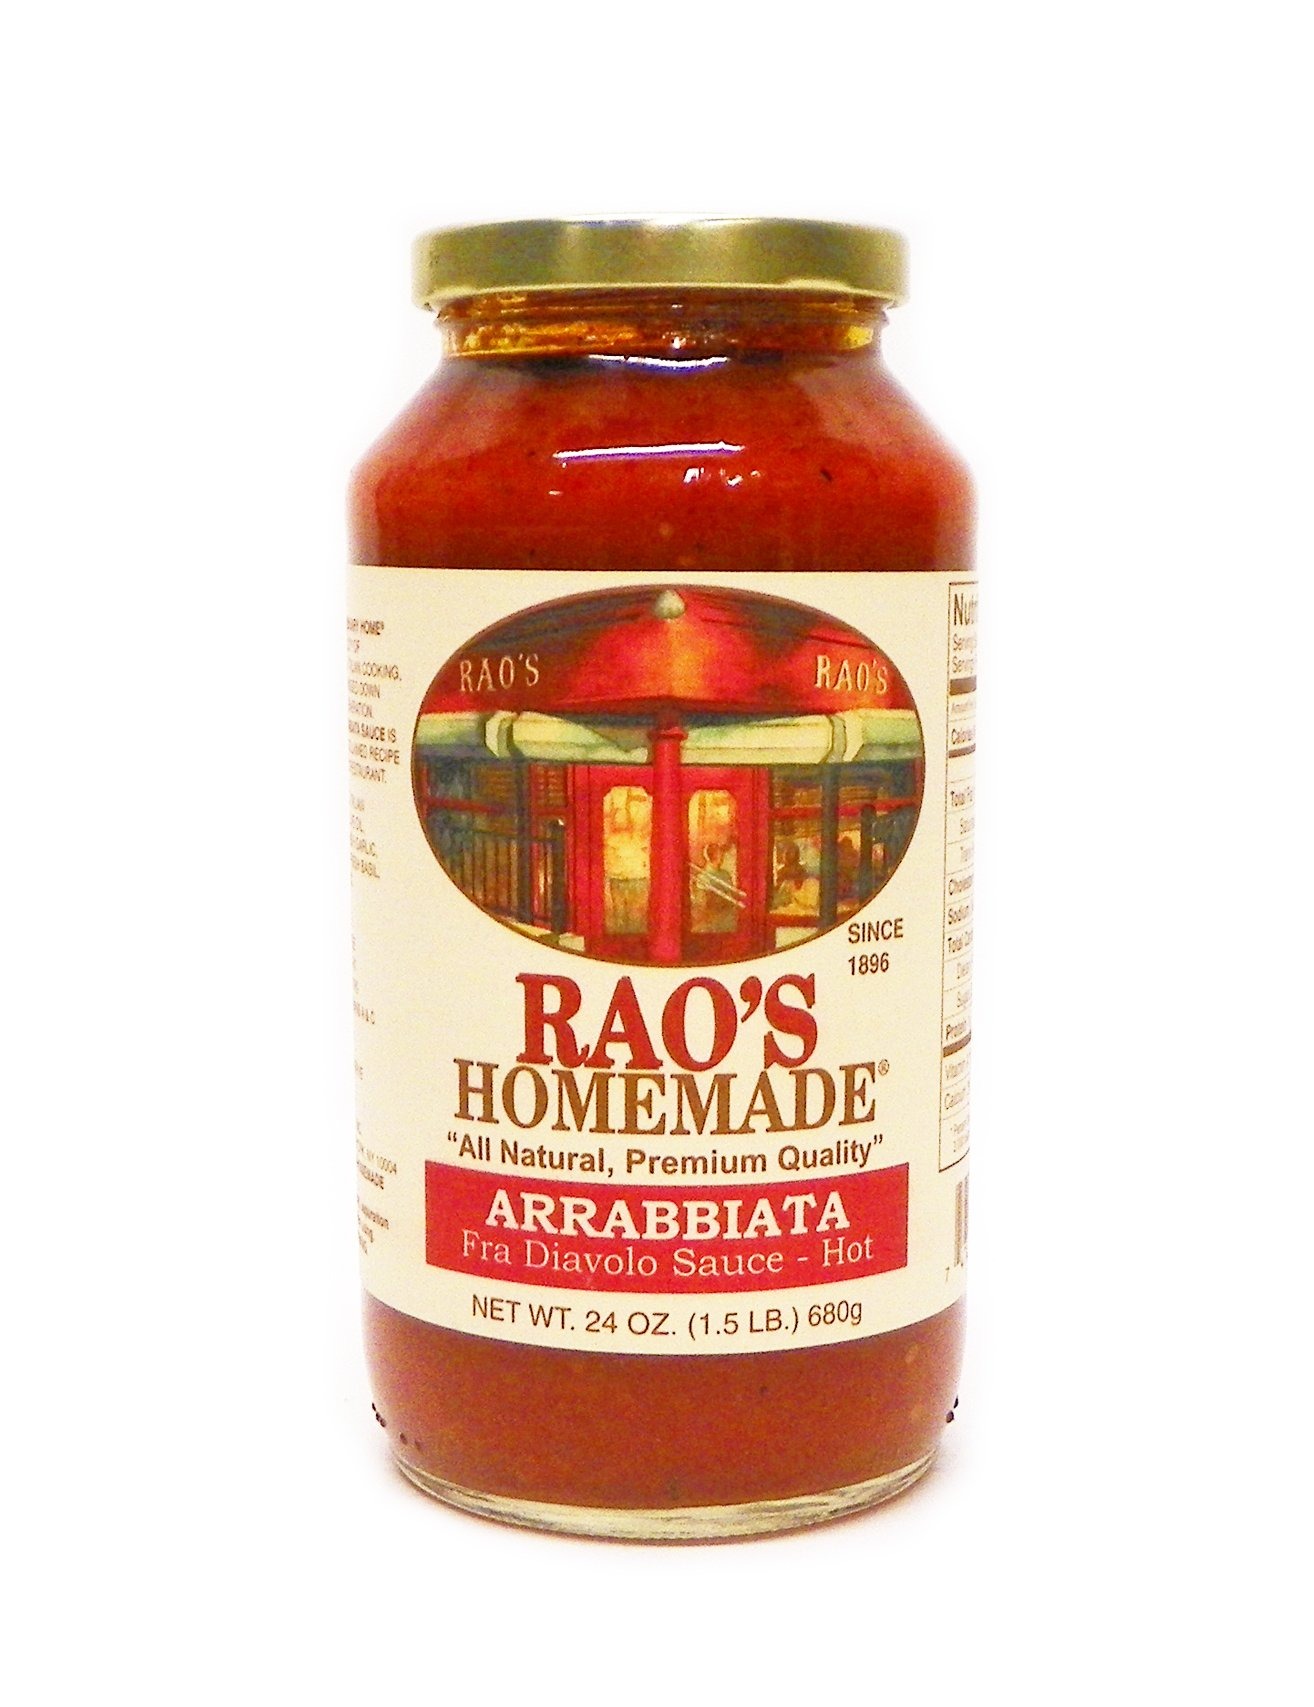
Item Name: Rao's Homemade Arabriata Sauce, 24-Ounce (Pack of 4)
Bullet Point 1: The package length of the product is 6 inches
Bullet Point 2: The package width of the product is 5 inches
Bullet Point 3: The package height of the product is 4 inches
Bullet Point 4: Country of origin is United States
Product Description: Rao's Arrabbiata Sauce is another typical Southern Italian sauce originating from the Campania region. Arrabbiata or Fra DiavoloÂ sauce refers to the flavor profile of this sauce made with the perfect amount of crushed red pepper to add a subtle yet spicy flavor to your favorite recipes.
Value: 96.0
Unit: Ounce

Price: 6.88